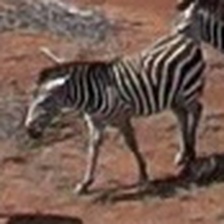
Pose orientation: left